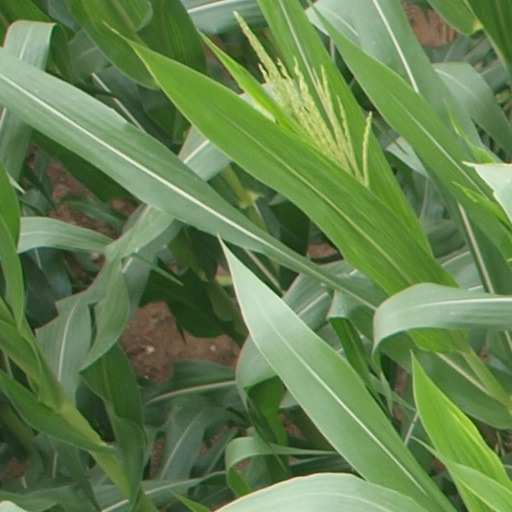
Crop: maize; corn